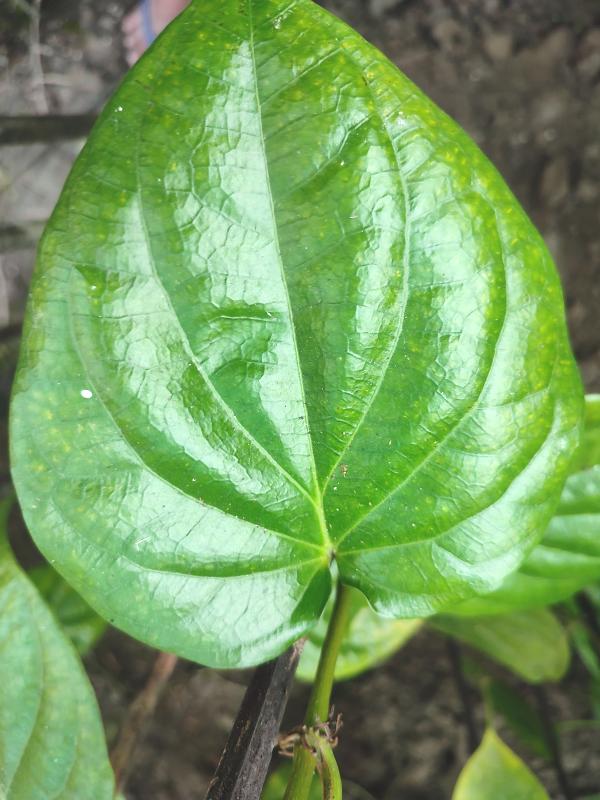
Label: Healthy_Leaf